American poetry

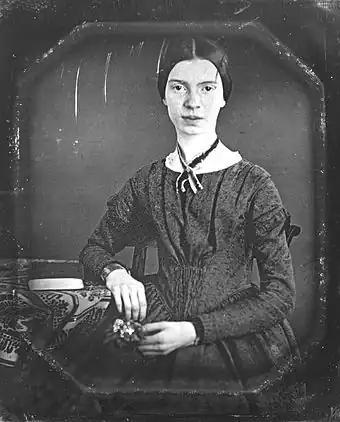
Emily Dickinson

American poetry refers to the poetry of the United States. It arose first as efforts by American colonists to add their voices to English poetry in the 17th century, well before the constitutional unification of the Thirteen Colonies (although a strong oral tradition often likened to poetry already existed among Native American societies). Most of the early colonists' work was similar to contemporary English models of poetic form, diction, and theme. However, in the 19th century, an American idiom began to emerge. By the later part of that century, poets like Walt Whitman were winning an enthusiastic audience abroad and had joined the English-language "avant-garde".